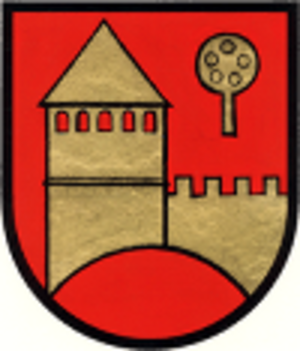
Hollenegg est une ancienne commune autrichienne du district de Deutschlandsberg en Styrie.